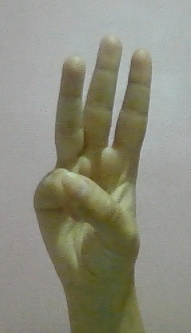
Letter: thaa